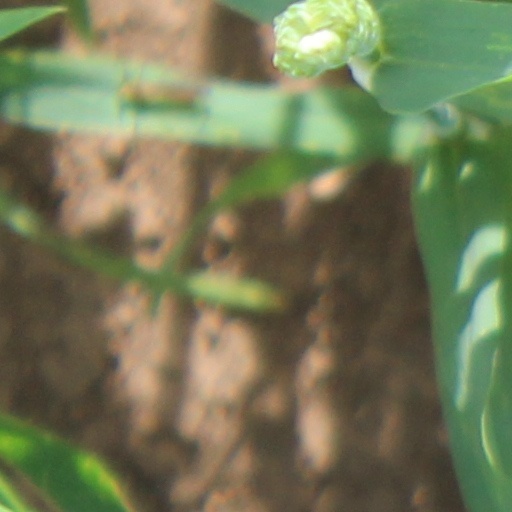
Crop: wheat